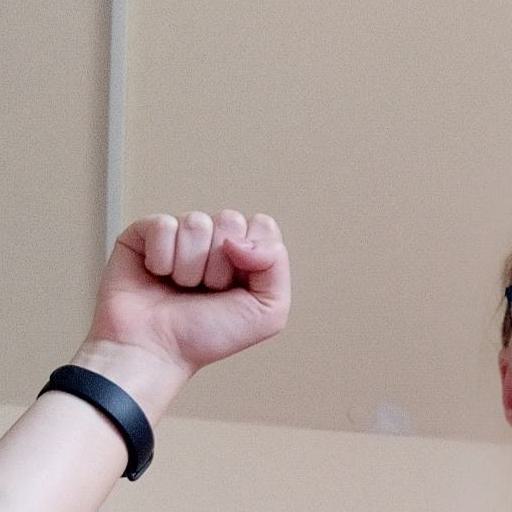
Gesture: fist